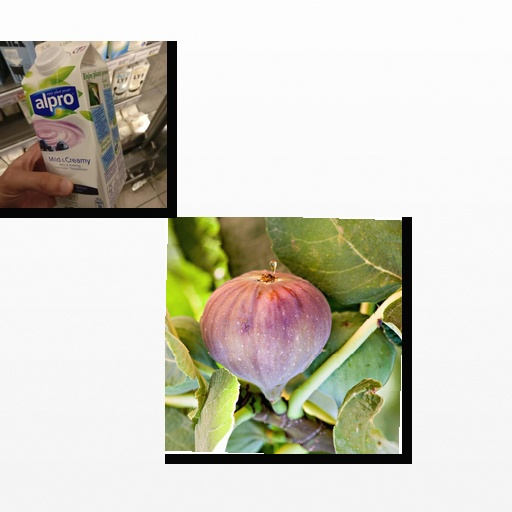
Food items: fig, blueberry_soyghurt